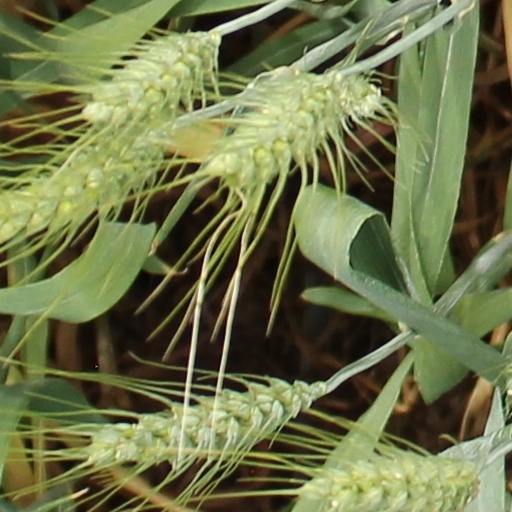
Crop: wheat